Riner Historic District

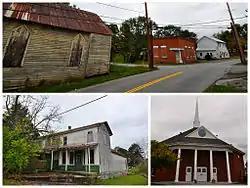

Riner Historic District is a national historic district located at Riner, Montgomery County, Virginia. The district encompasses 23 contributing buildings and 1 contributing structure in the village of Riner. It includes a variety of vernacular residential, commercial, and institutional buildings dating from the 1850s to 1920s. Notable buildings include the Methodist Episcopal Church (1908), Bank of Riner (1912–1913), Jonathan E. Hall House / Store, Kinsey-Lawrence House (1908–1909), Dr. Stone Farm, Surface Mill (c. 1910), Auburn United Methodist Church (1885), and Sam Barnett Store.